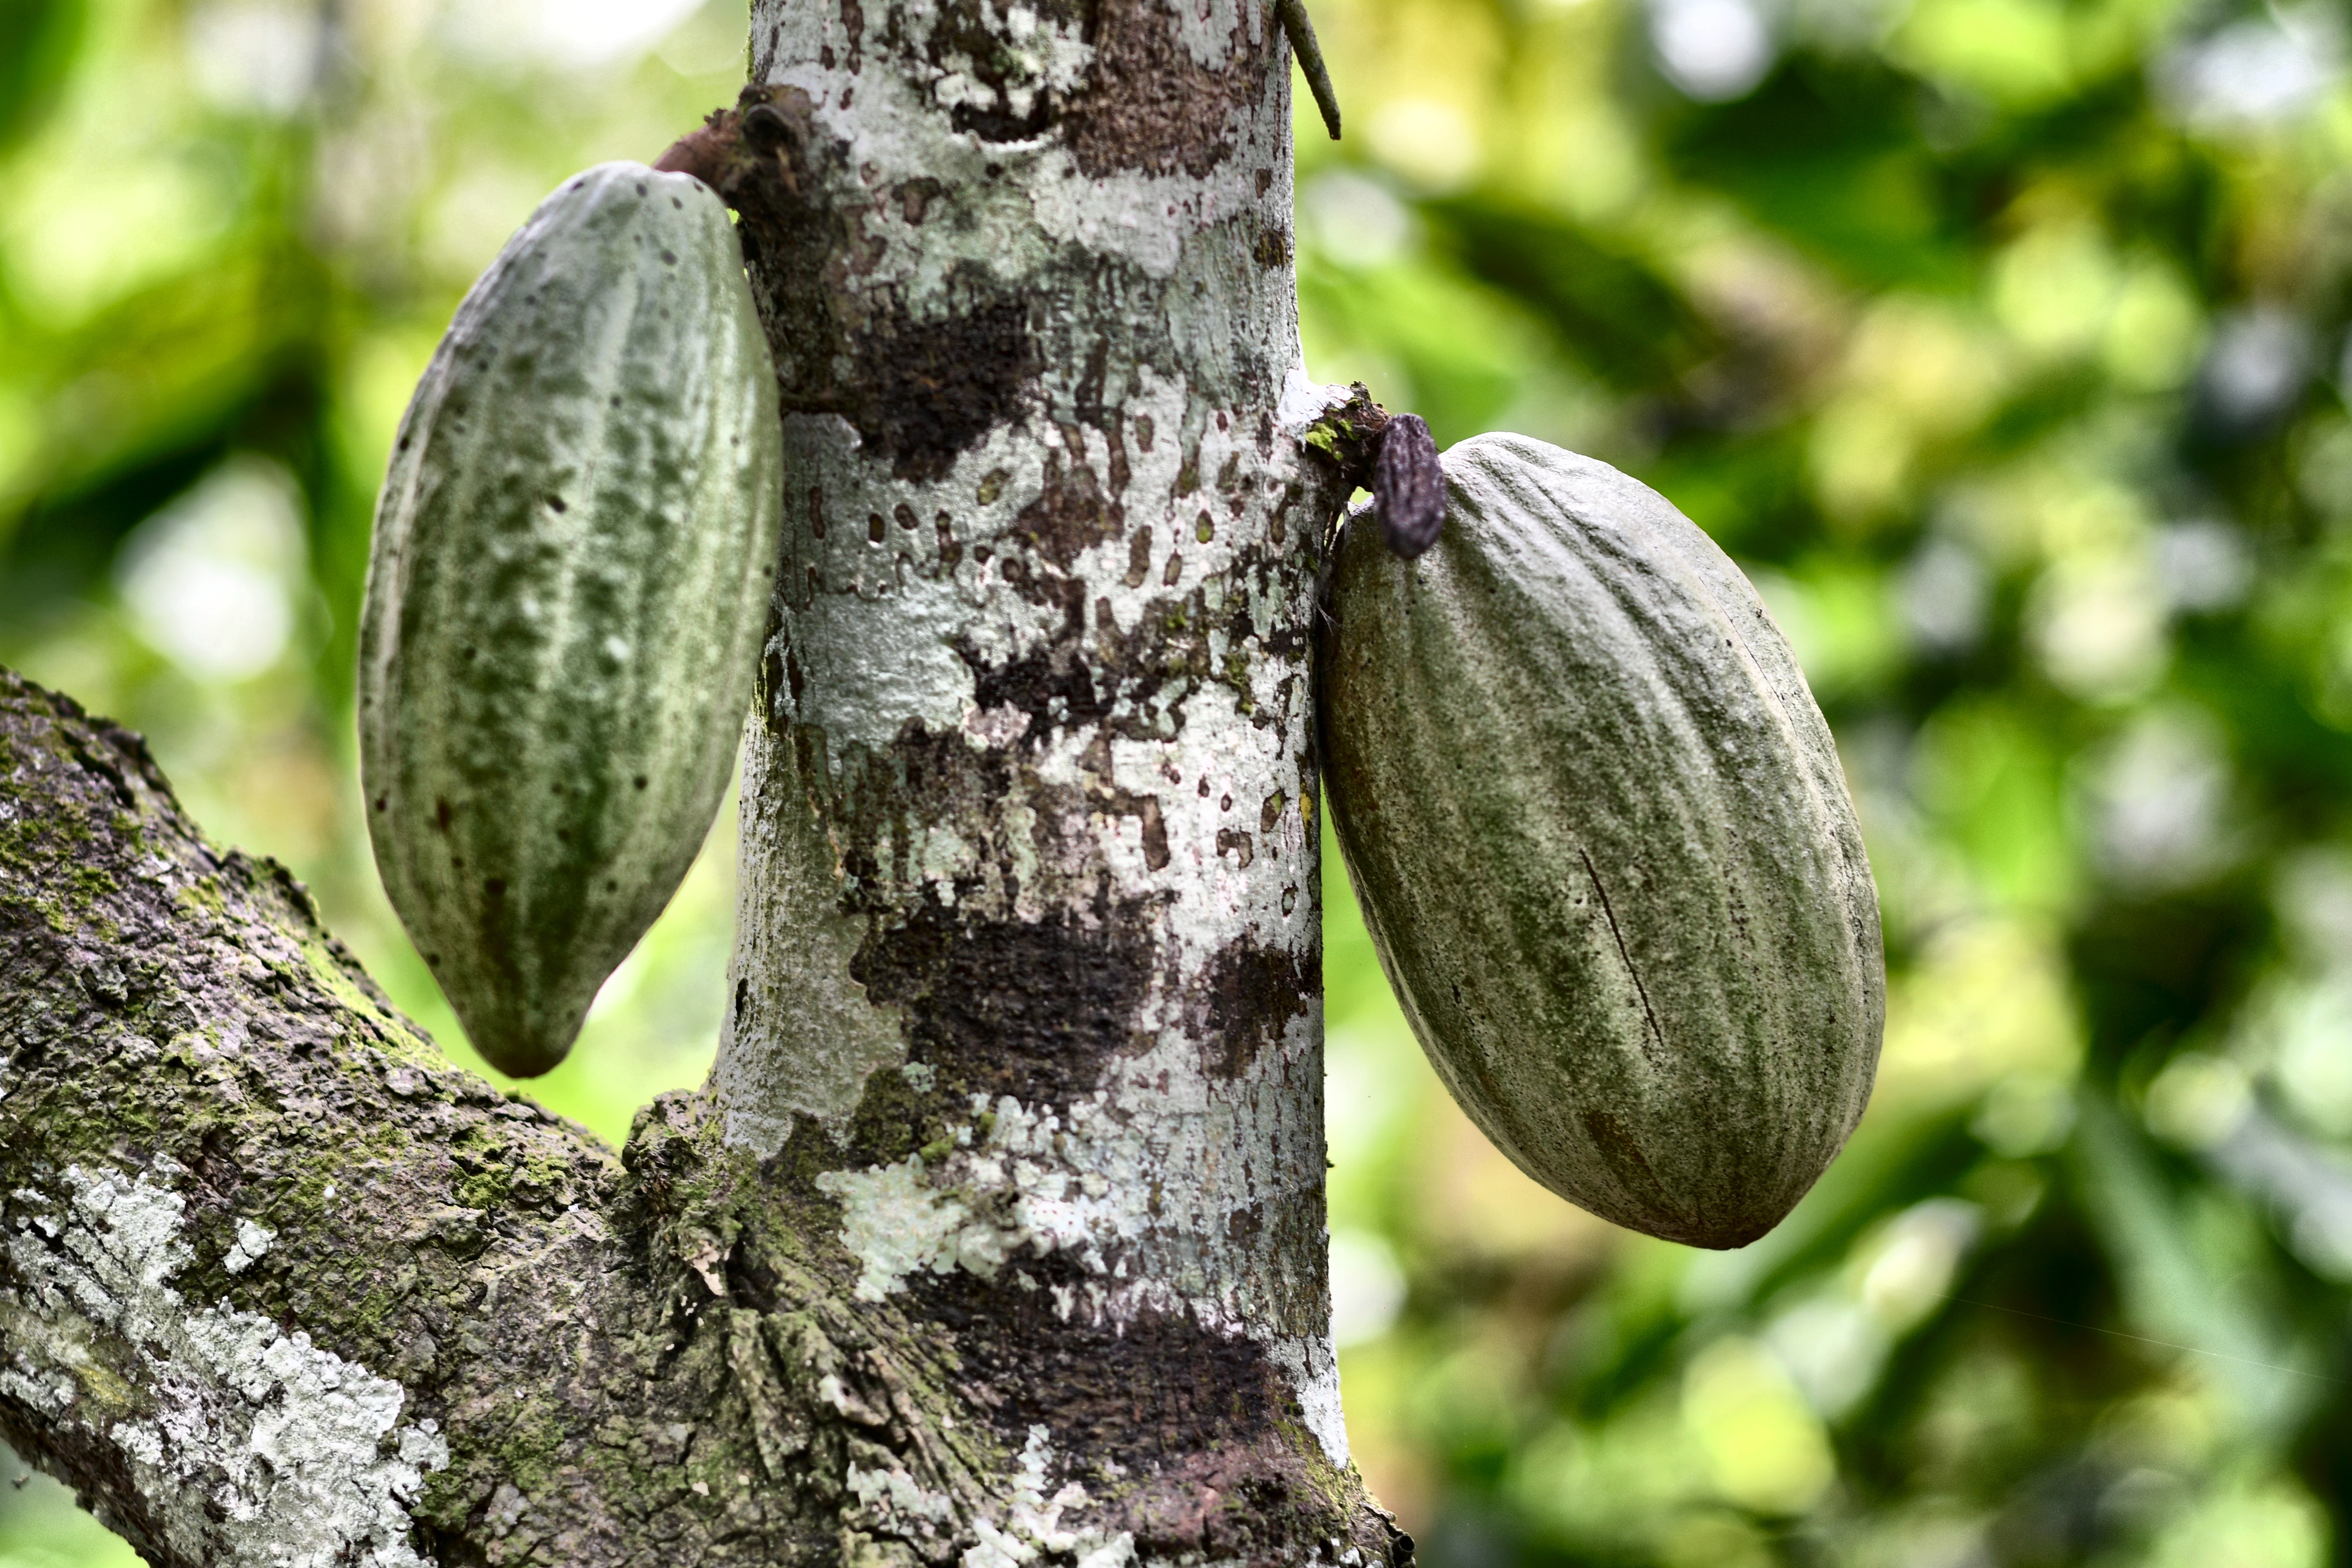
Maturity: unmature
Variety: Guiana